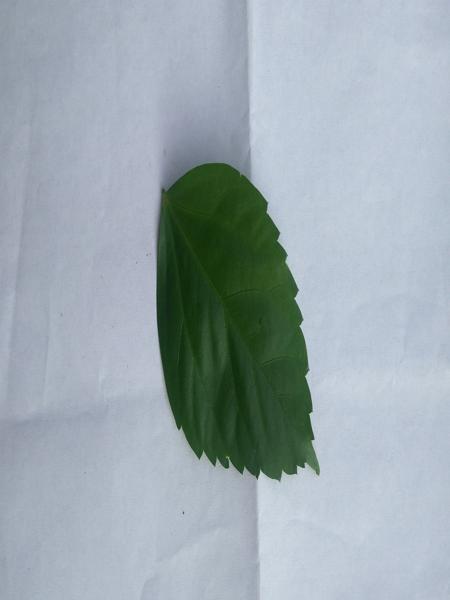
Plant: Hibiscus